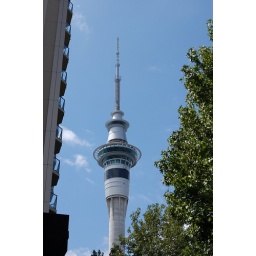
The Sky tower in Aukland is this giant casino where they have bungee jumping off the top of it.